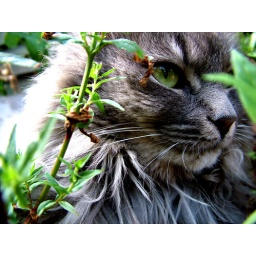
She Sleeps in a flower pot